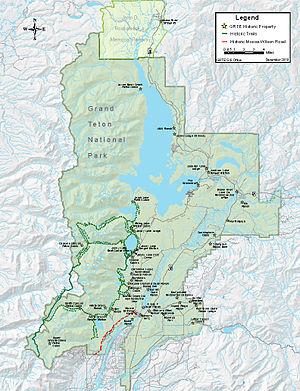
Carte des quartiers et des structures historiques du parc national de Grand Teton, Wyoming, États-Unis